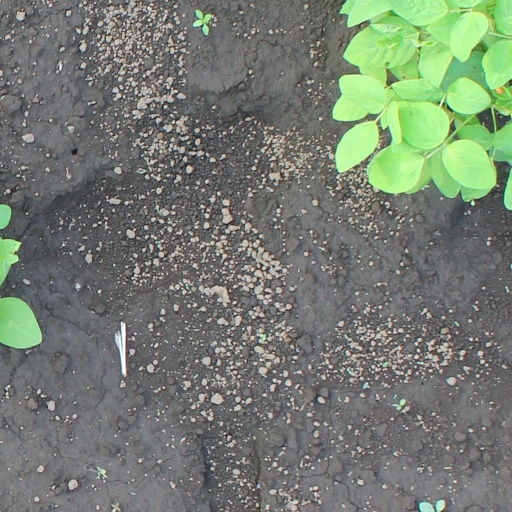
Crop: soybean